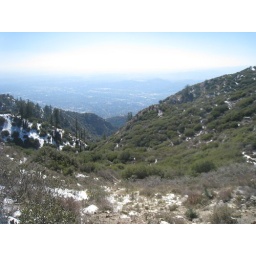
there was some water vapor in the air, but none of the brown cloud. i like storms!